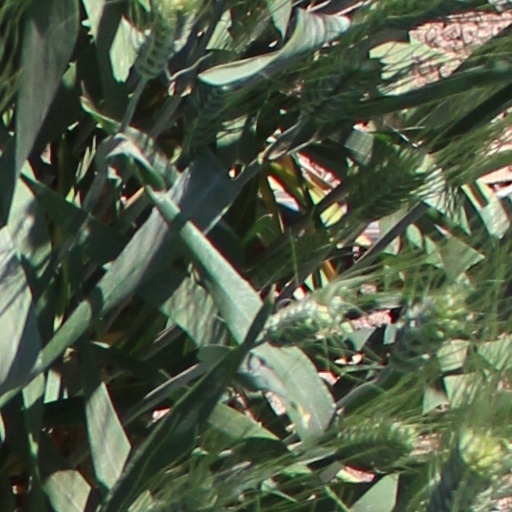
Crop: wheat